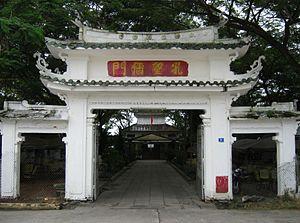
Le temple de la Littérature de Cao Lãnh est un temple confucéen situé à Cao Lãnh au Viêt Nam, dans la province de Đồng Tháp. Il a été fondé en 1857 et construit à son emplacement actuel en 1878. Il a été restauré en 1940.